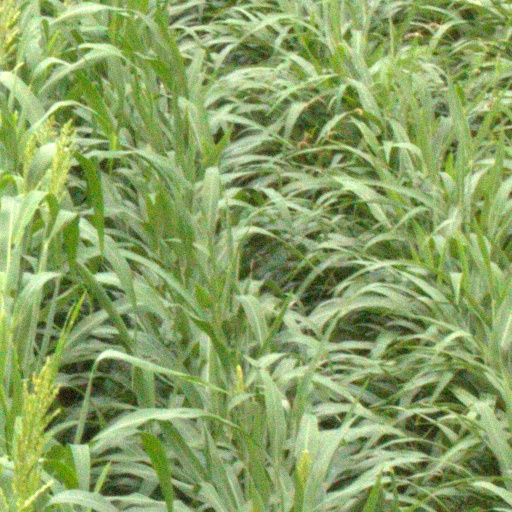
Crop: sorghum